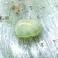
Crop: Onion
Condition: caterpillar-p